William H. Gilmore

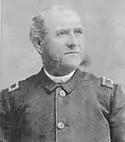
William H. Gilmore, Vermont Adjutant General

In 1882 Gilmore accepted appointment as a colonel on the staff of Governor John L. Barstow, a fellow veteran of the 8th Vermont, and he served until 1883.